Hip-hop

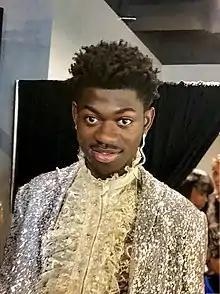
Lil Nas X

A lazy media narrative emerged that rappers on the coasts were feuding with each other. As Kool Moe Dee and LL Cool J had previously found, playing into a rivalry was good for sales. It became fashionable to emphasize the east coast versus west Coast beef, but it did not remain a lyrical battle. On November 30, 1994, in New York City, Tupac Shakur was shot five times. He blamed the attack on a cohort that included Sean Combs and the Notorious B.I.G..